Greenfield Residential Historic District

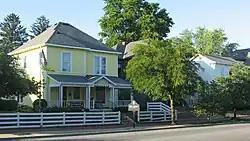
West Main near the Riley Birthplace, August 2012

Greenfield Residential Historic District is a national historic district located at Greenfield, Hancock County, Indiana. The district encompasses 523 contributing buildings, 1 contributing site, and 15 contributing structures in a predominantly residential section of Greenfield. It developed between about 1880 and 1947, and includes notable examples of Greek Revival, Gothic Revival, Italianate, Queen Anne, Colonial Revival, Neoclassical, Mission Revival, and Bungalow / American Craftsman style architecture. Located in the district are the separately listed Charles Barr House and James Whitcomb Riley House. Other notable buildings are St. Michael's Catholic Church (1898), Shiloh Primitive Baptist Church (c. 1900), Chair Factory (c. 1880), Friends Meeting House (c. 1890), and two Lustron houses (c. 1947).